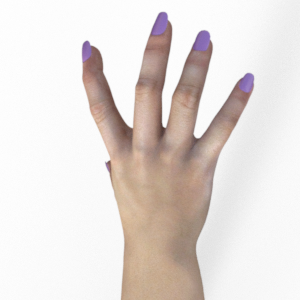
Label: paper